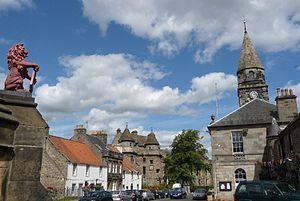
Falkland est un village et ancien burgh royal d'Écosse, connu dès les environs de l'an 1300 sous le nom de Paroisse de Kilgour. Il est situé dans le Fife, au pied des Lomond Hills.